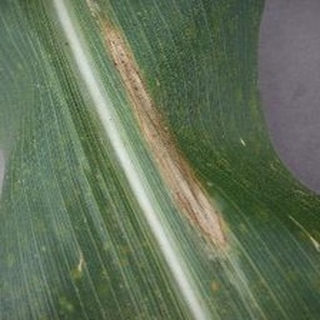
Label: corn_northern_leaf_blight